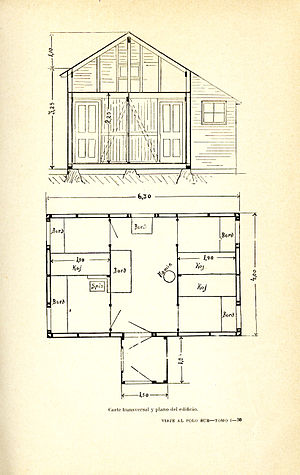
Den svenske antarktisekspedition 1901–03 / Ekspeditionen / Første sæson, 1902
Tegning over lejrhytta på Snow Hill Island.
Den svenske antarktisekspedition 1901–03 under ledelse af Otto Nordenskjöld var den første svenske ekspedition til Antarktis. Det var også en af de første videnskabelige ekspeditioner til det for det meste uudforskede kontinent. Til trods for at ekspeditionen var spækket med udmattende oplevelser og problemer, fik den et vellykket udfald og bidrog til stor videnskabelig fremgang.